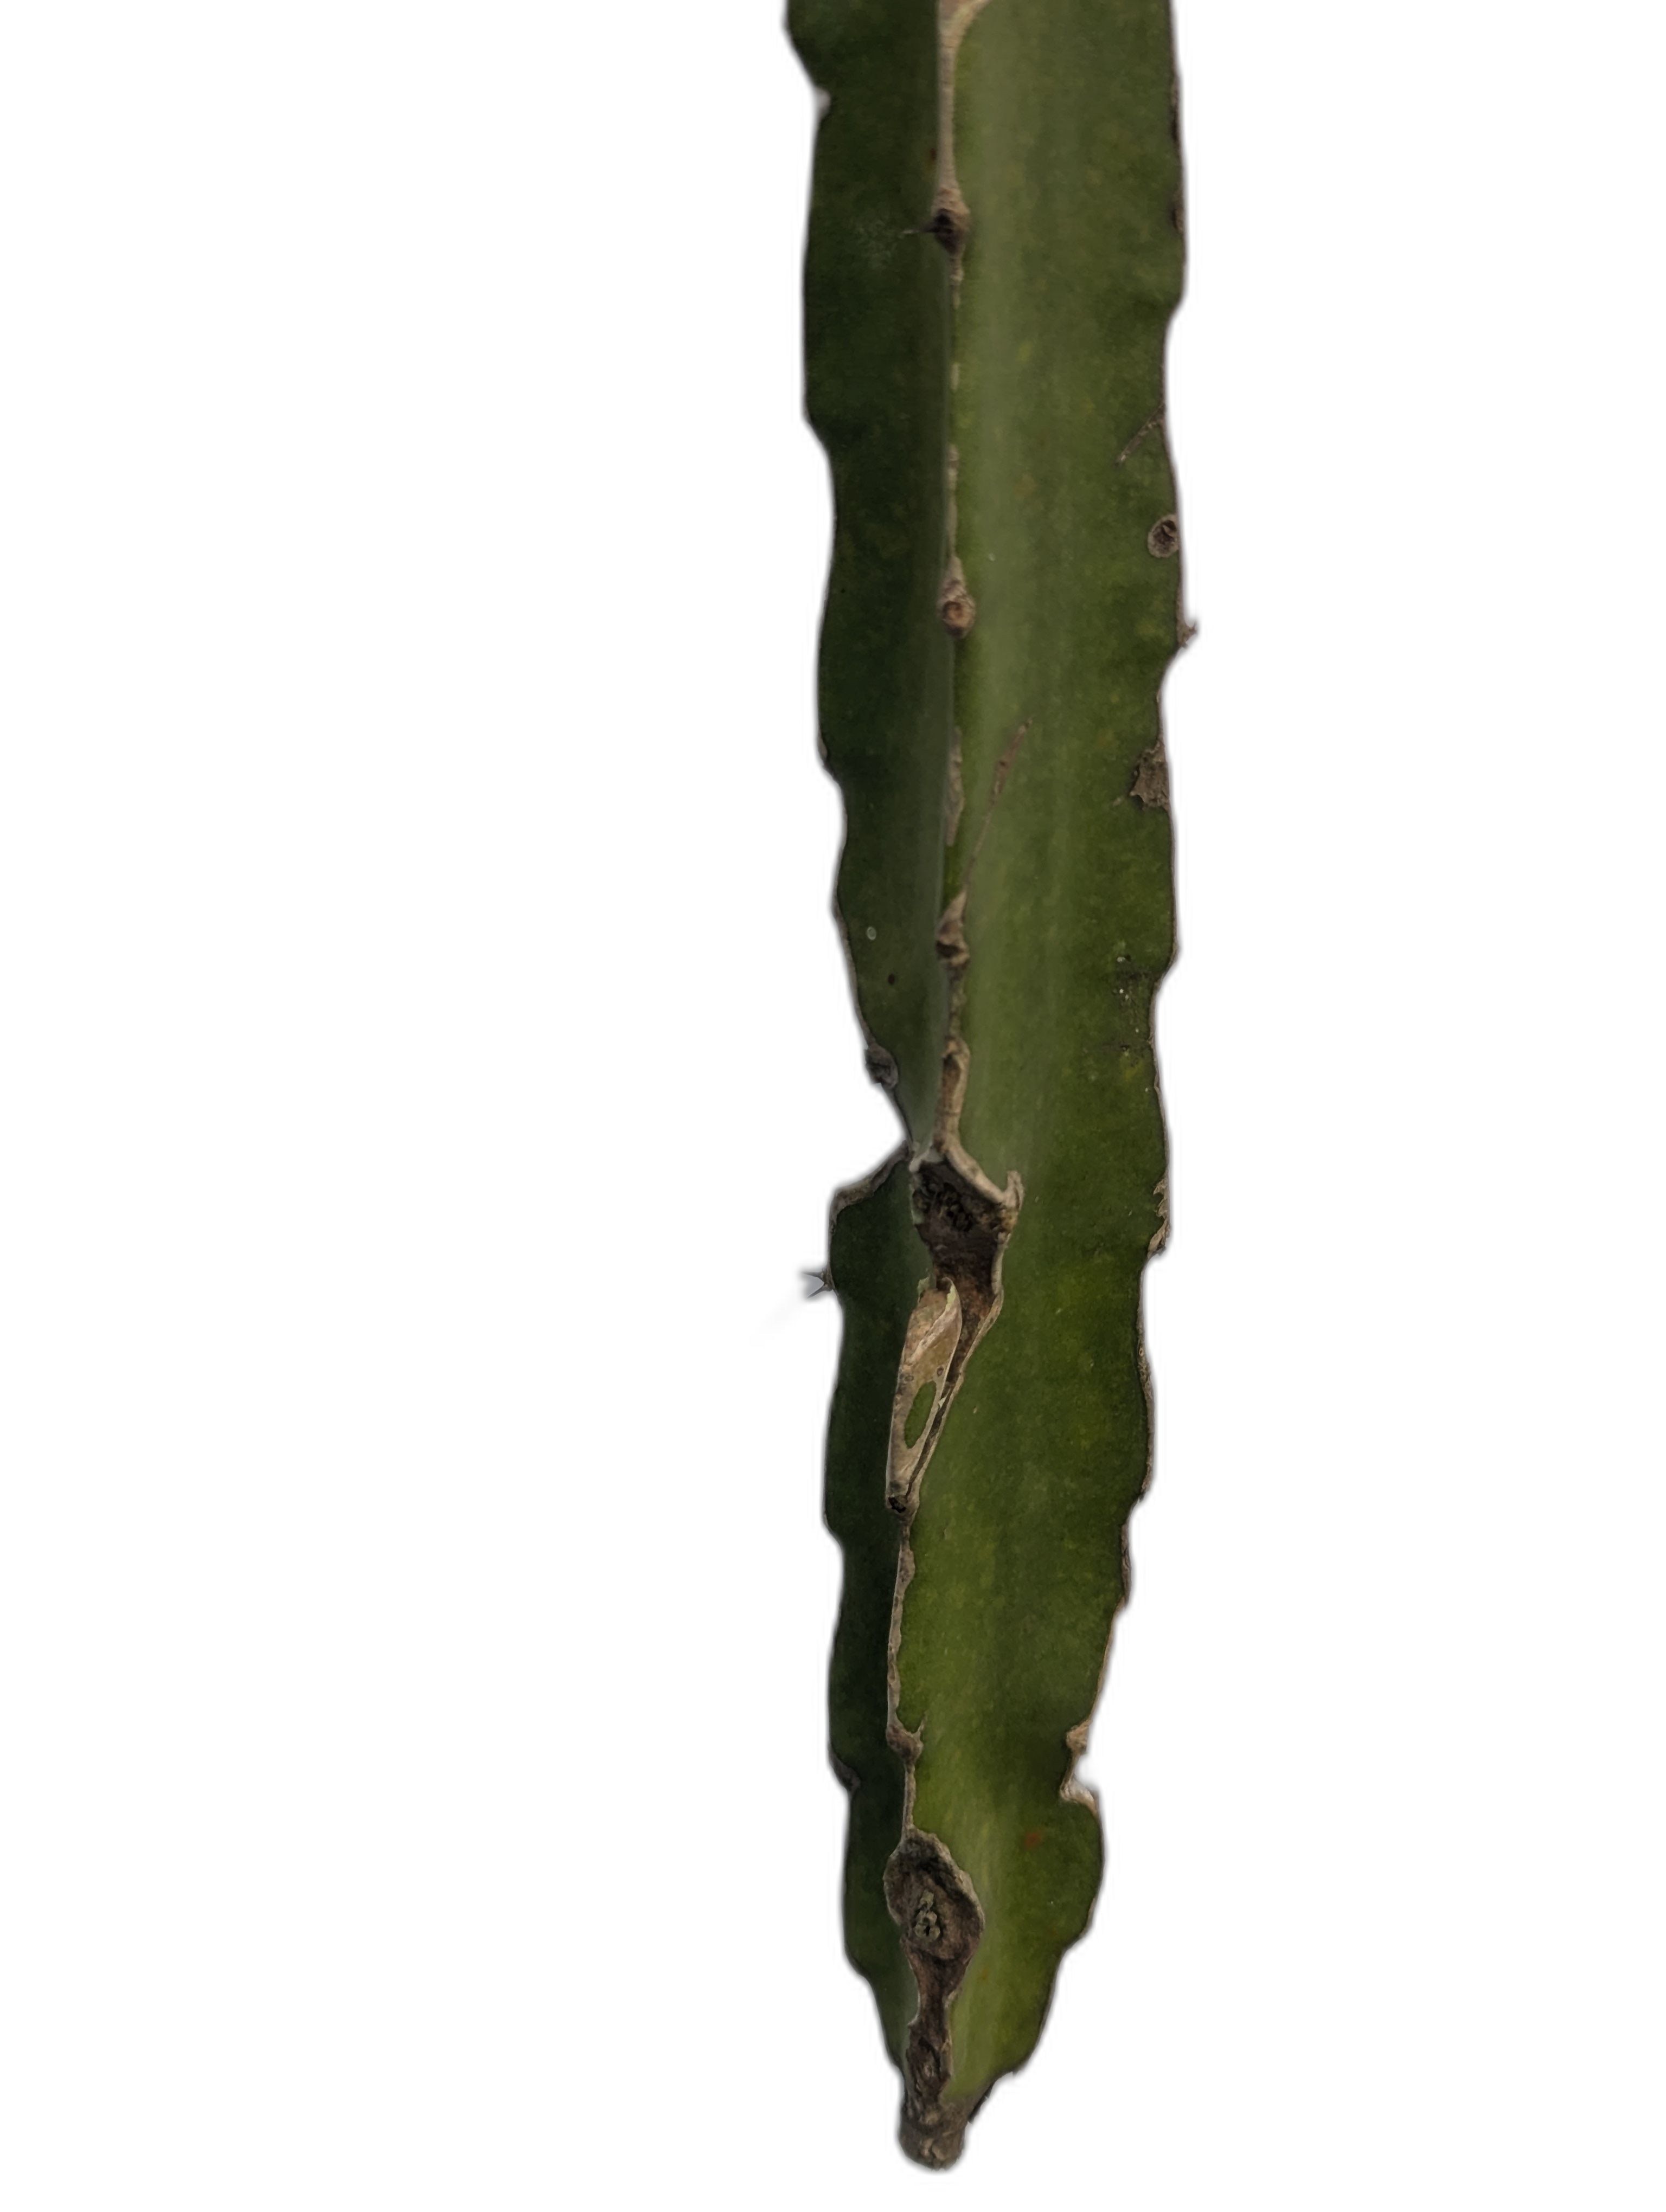
Label: Good leaf